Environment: real
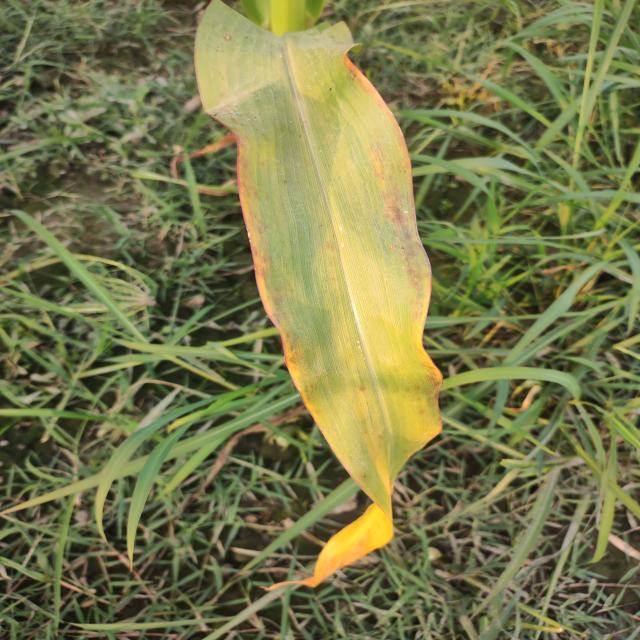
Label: potassium_deficiency